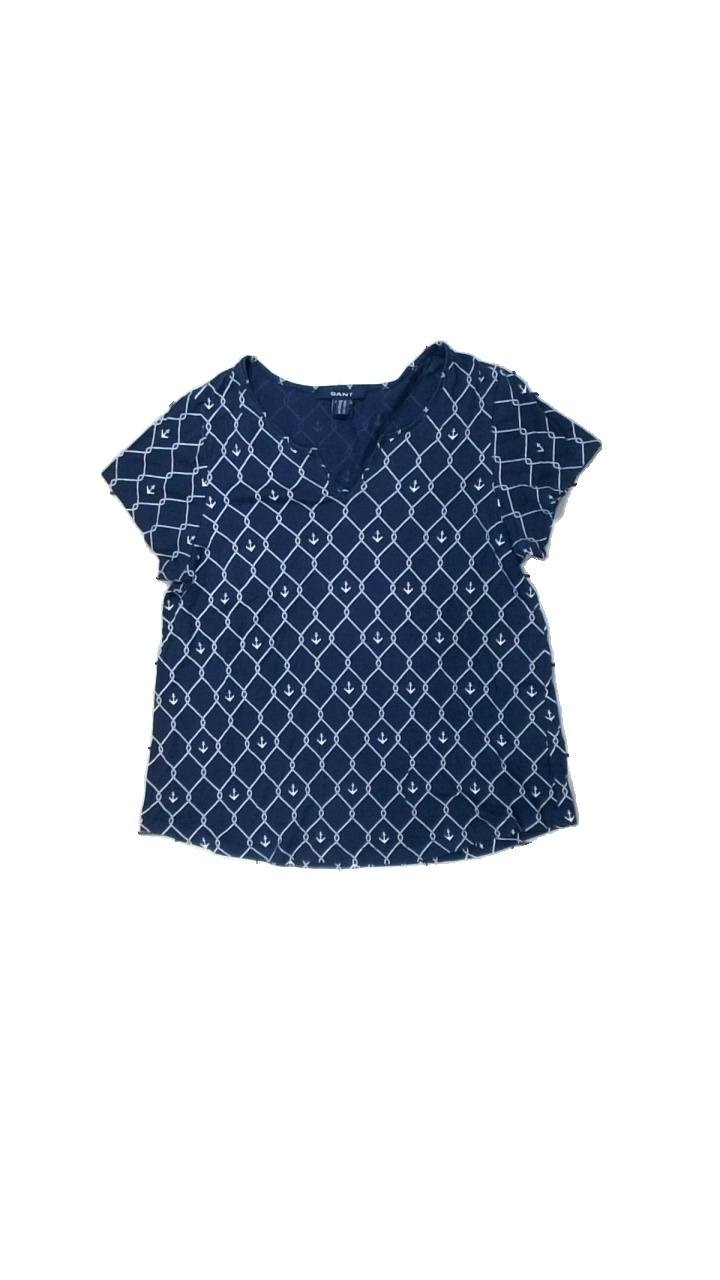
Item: T-shirt (Ladies)
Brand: Gant
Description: blå t-shirt med rutor och ankare, urtvättad
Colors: Blue, White
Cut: Regular
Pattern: Other
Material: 74% cotton 26% viscose
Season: All
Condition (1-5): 2
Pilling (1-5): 2
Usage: Export
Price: <50